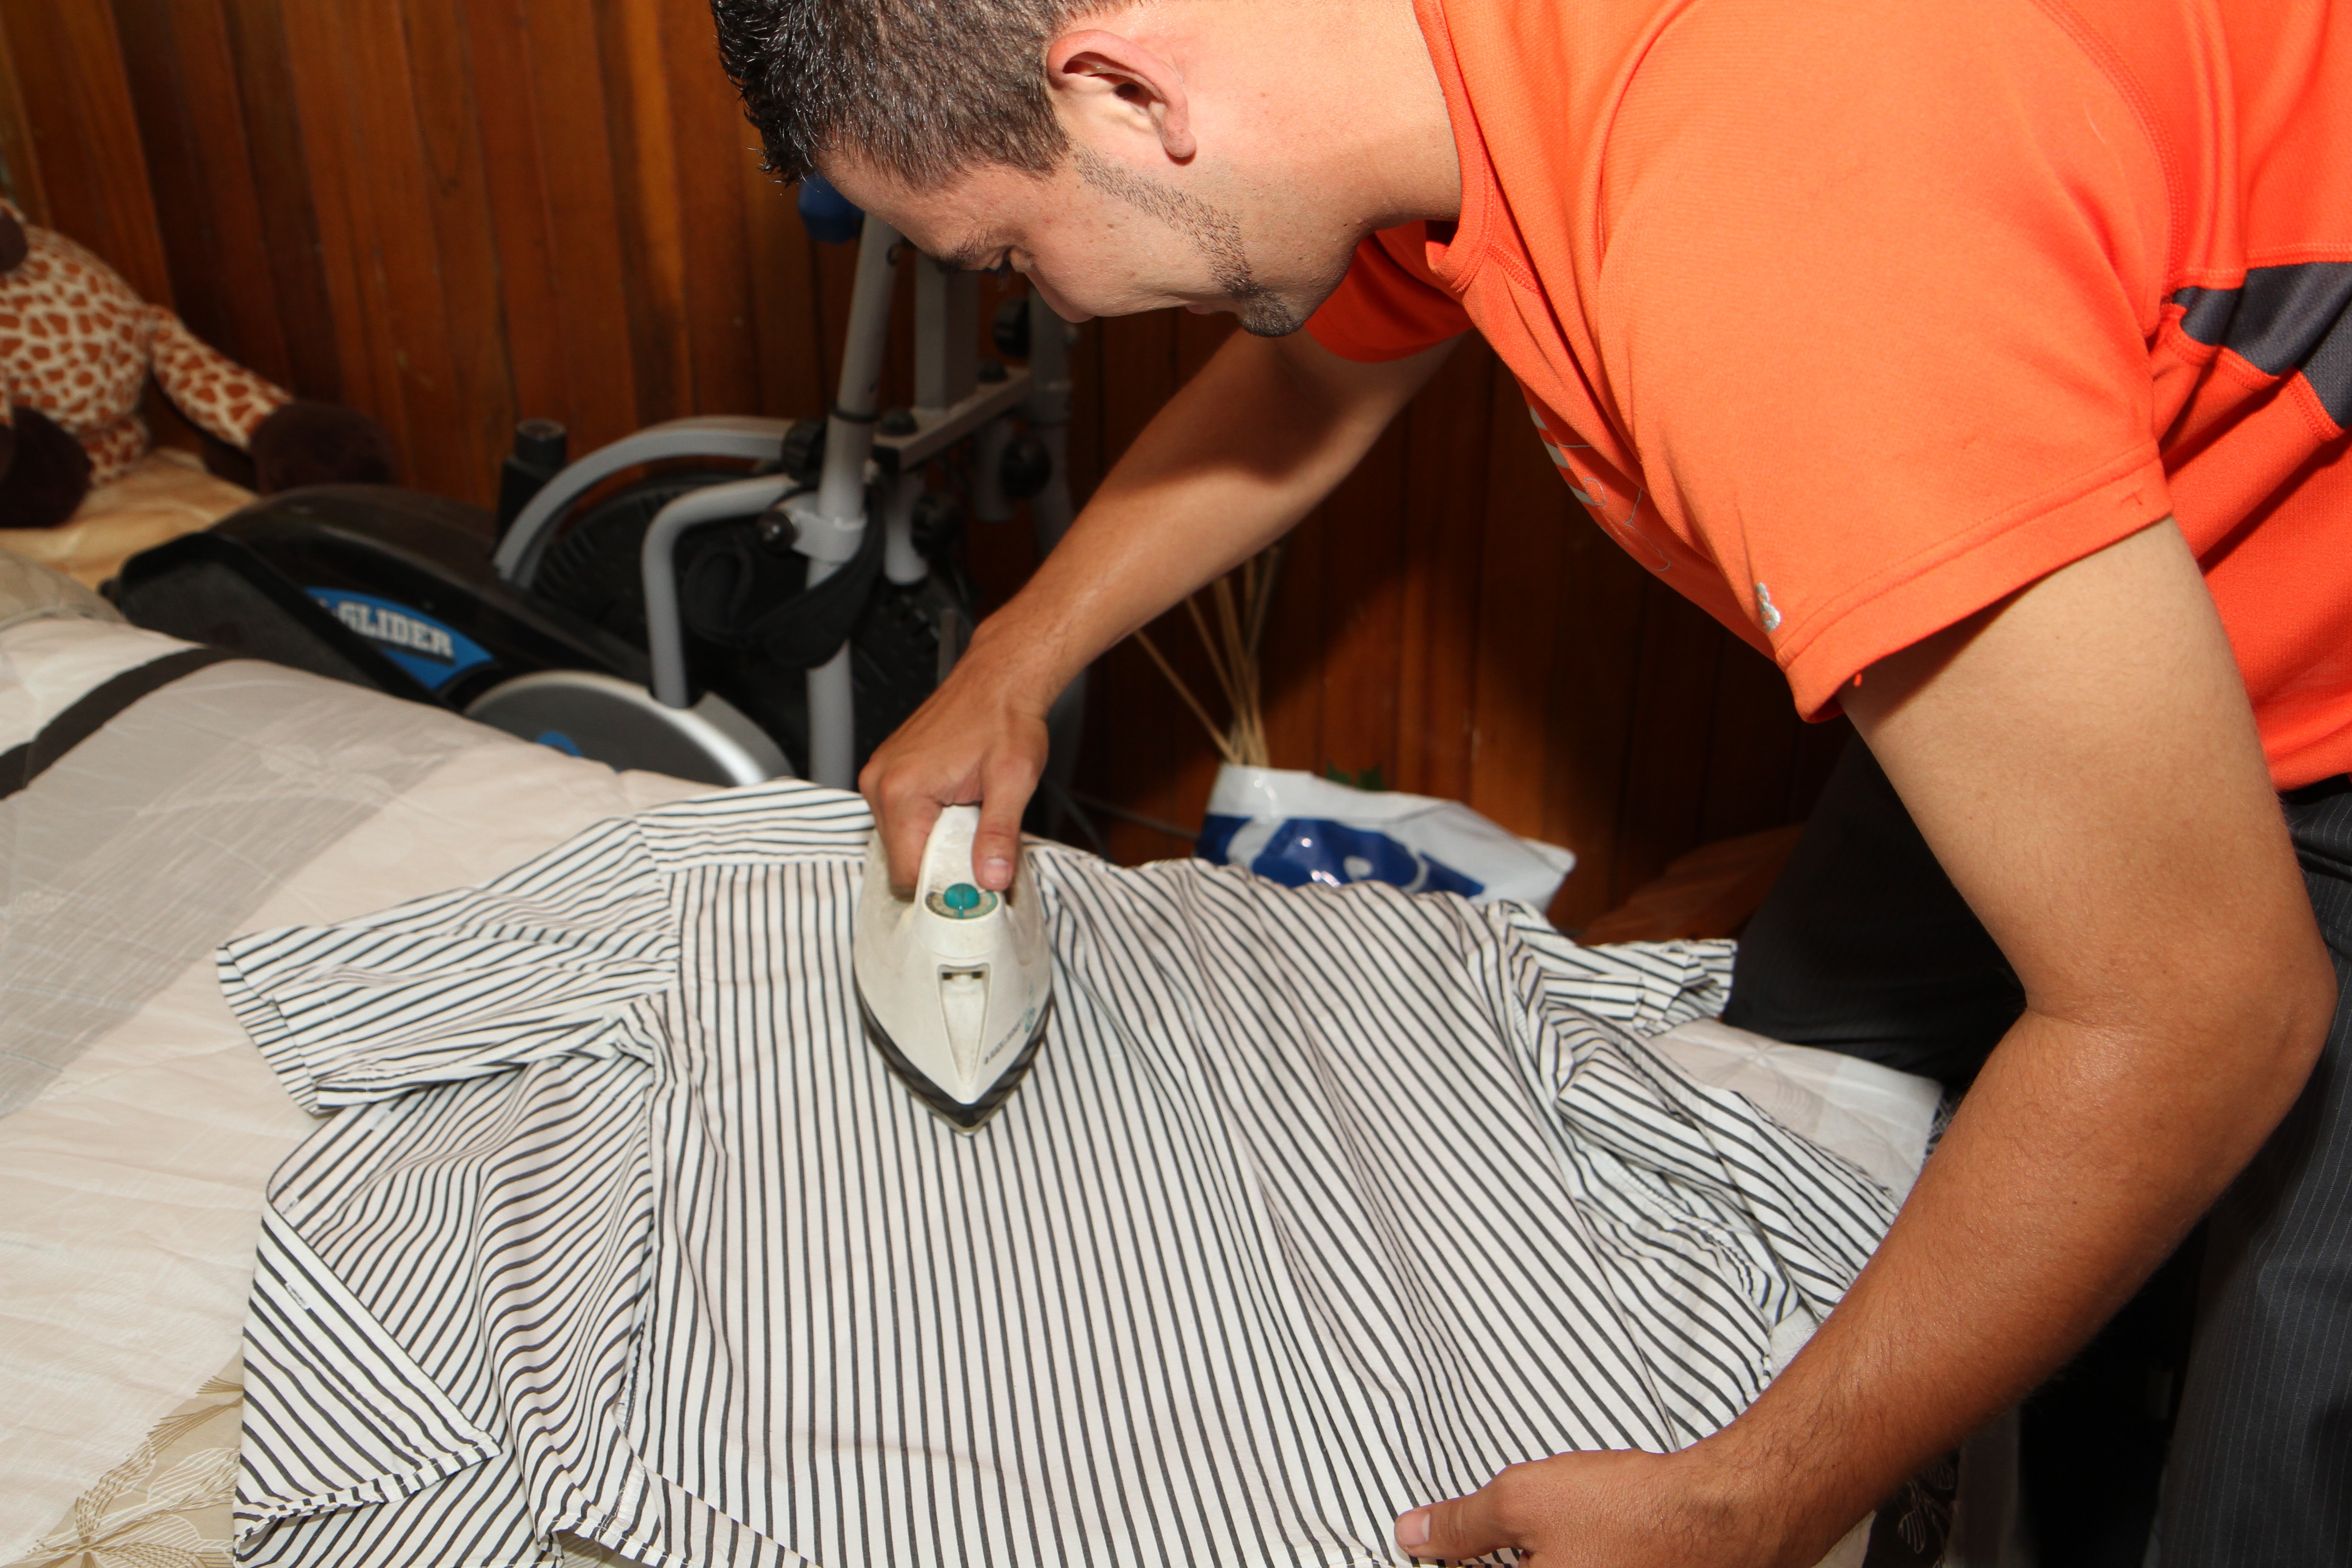
man, person, leg, young, clothing, arm, muscle, wrinkle, human body, bed, iron, sense